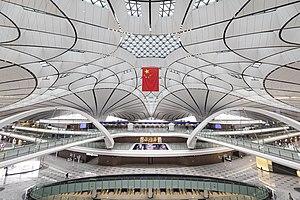
L'aéroport international de Pékin-Daxing, ou Beijing-Daxing, code AITA : PKX • code OACI : ZBAD, est un aéroport international qui dessert Pékin depuis le 25 septembre 2019. L'ouverture de l'aéroport de Pékin-Daxing a correspondu avec la fermeture du premier aéroport chinois, celui de Nanyuan. Avec l'aéroport international de Pékin-Capitale situé au nord-est de la ville, Pékin est desservi par deux aéroports internationaux.